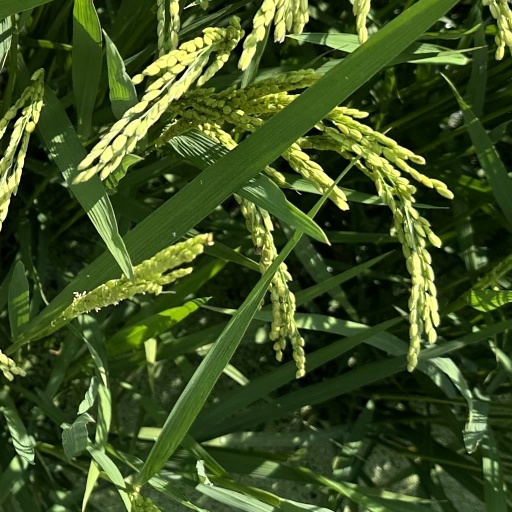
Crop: rice